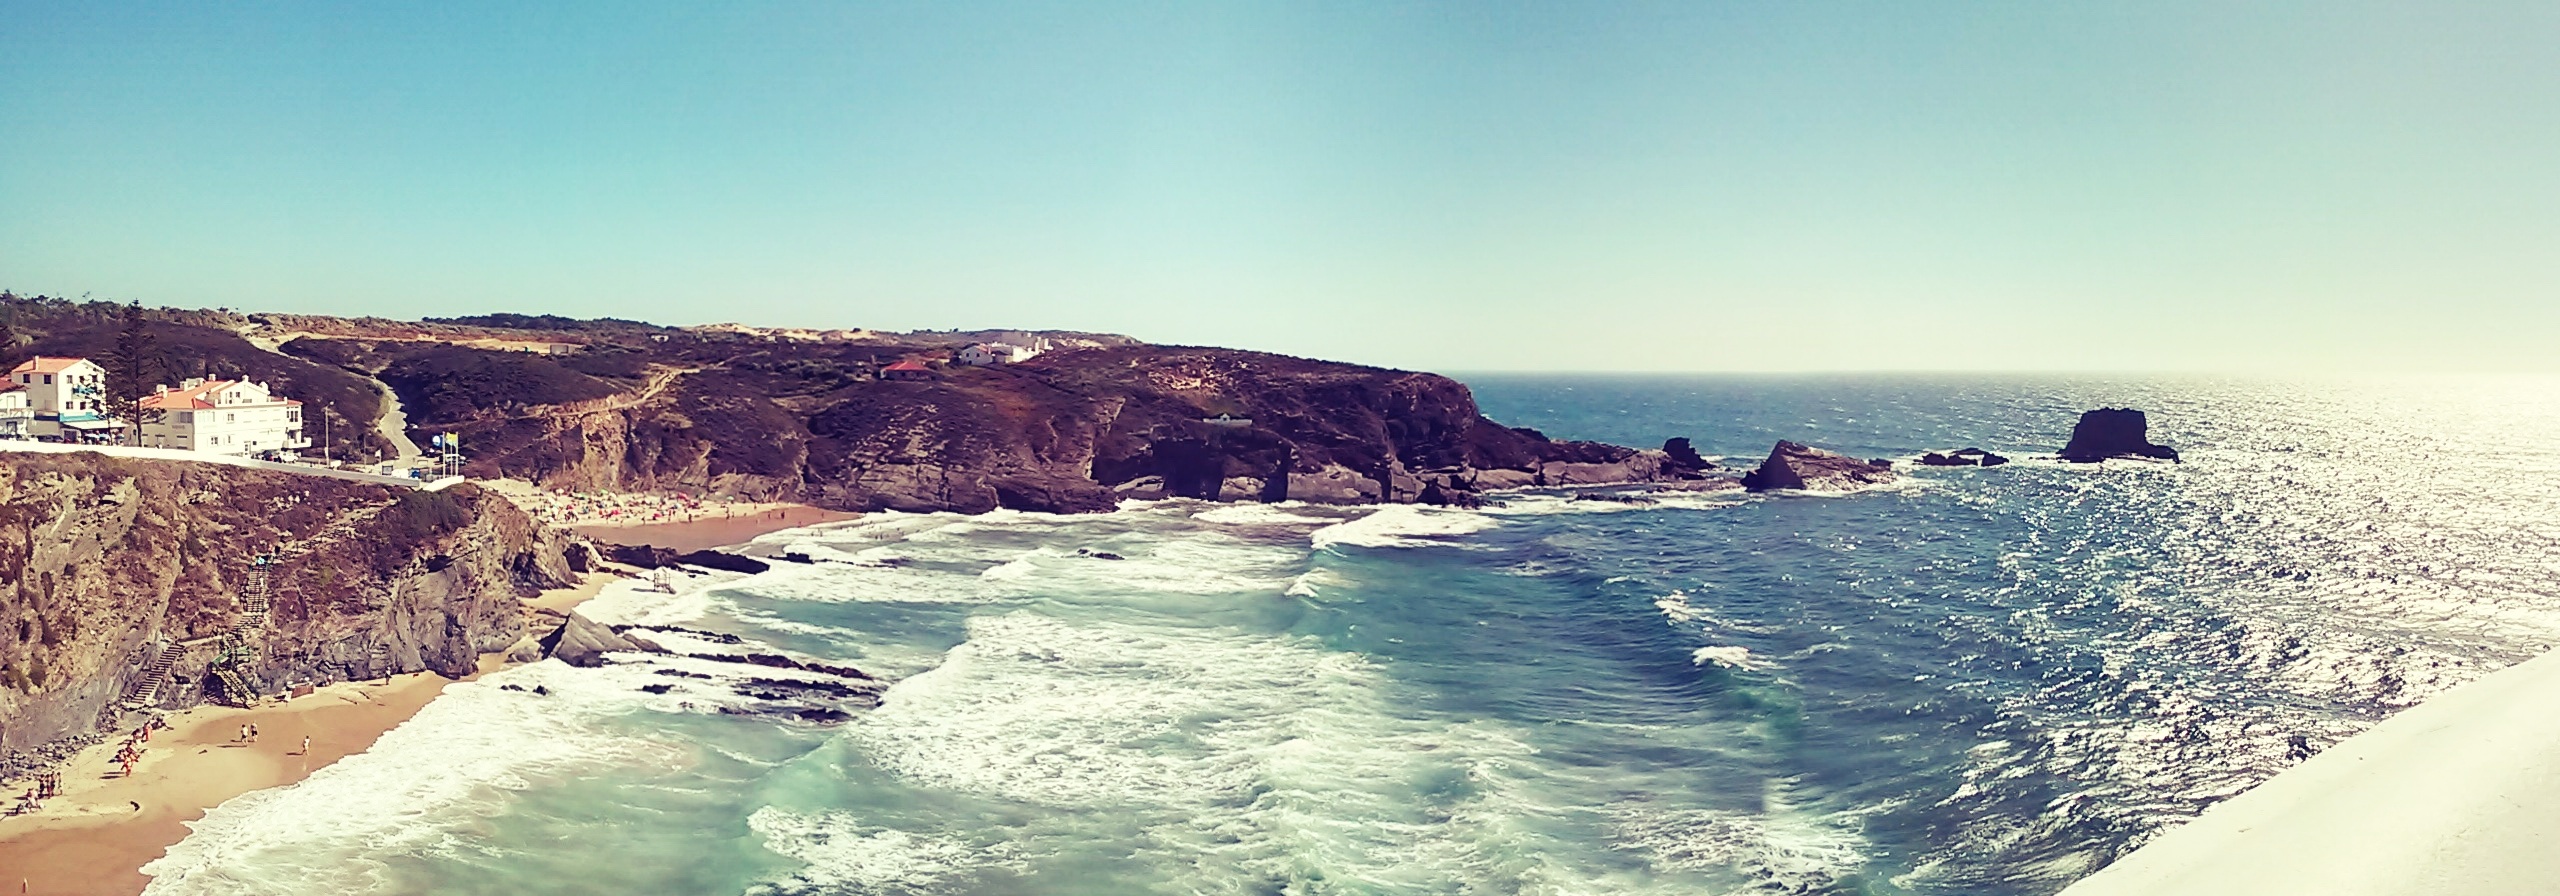
sea, coast, ocean, wave, cliff, bay, terrain, cape